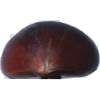
Label: chestnut